National Natural Science Foundation of China

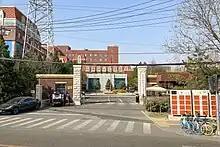
Headquarters of NSFC

The National Natural Science Foundation of China (NSFC) is an organization directly affiliated to China's State Council for the management of the National Natural Science Fund.